Cabernet Sauvignon

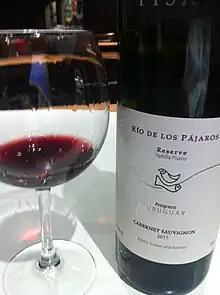
A Cabernet Sauvignon from Uruguay

Cabernet Sauvignon is grown in nearly every South American country, including Chile, Bolivia, Brazil, Peru and Uruguay. In Chile, the wines were historically limited by the excessively high yields commonplace throughout the country. As producers began to concentrate on limiting yields, regional differences that distinguished Chilean Cabernets began to emerge. For vineyard plantings along flat river valleys, the region's climate is the most important consideration; as plantings move to higher elevations and along hillsides, soil type is a more significant concern. The wines of the Aconcagua region are noted for their ripe fruit but closed, tight structure that needs some time in the bottle to develop. In the Maipo Valley, Cabernet Sauvignon wines are characterized by their pervasive blackcurrant fruit and an earthy, dusty note. In warmer regions, such as the Colchagua Province and around Curicó, the grapes ripen more fully; they produce wines with rich fruit flavours that can be perceived as sweet due to the ripeness of the fruit. The acidity levels of these wines will be lower, and the tannins will also be softer, making the wines more approachable at a younger age.